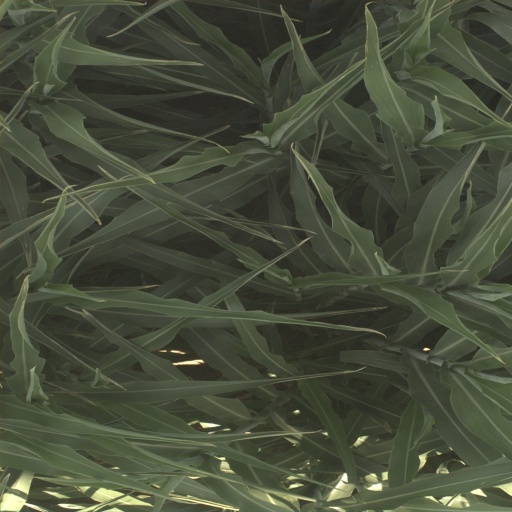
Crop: sorghum